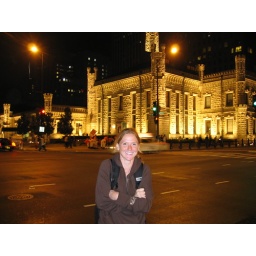
Trena freezing in front of the water tower